Fishing line

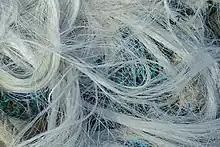
Fishing line

Modern fishing lines intended for spinning, spin cast, or bait casting reels are almost entirely made from artificial substances, including nylon (typically 610 or 612), polyvinylidene fluoride (PVDF, also called fluorocarbon), polyethylene, Dacron and UHMWPE (Honeywell's Spectra or Dyneema). The most common type is "monofilament", made of a single strand. Fishermen often use monofilament because of its buoyant characteristics and its ability to stretch under load. The line stretch has advantages, such as damping the force when setting the hook and when fighting strong fish. On very far distances the damping may become a disadvantage. Recently, other alternatives to standard nylon monofilament lines have been introduced made of copolymers or fluorocarbon, or a combination of the two materials. Fluorocarbon fishing line is made of the fluoropolymer PVDF and it is valued for its refractive index, which is similar to that of water, making it less visible to fish. Fluorocarbon is also a denser material, and therefore, is not nearly as buoyant as monofilament. Anglers often utilize fluorocarbon when they need their baits to stay closer to the bottom without the use of heavy sinkers. There are also braided fishing lines, "cofilament" and "thermally fused" lines, also known as "superlines" for their small diameter, lack of stretch, and great strength relative to standard nylon monofilament lines. Braided, thermally fused, and chemically fused varieties of "superlines" are now readily available.